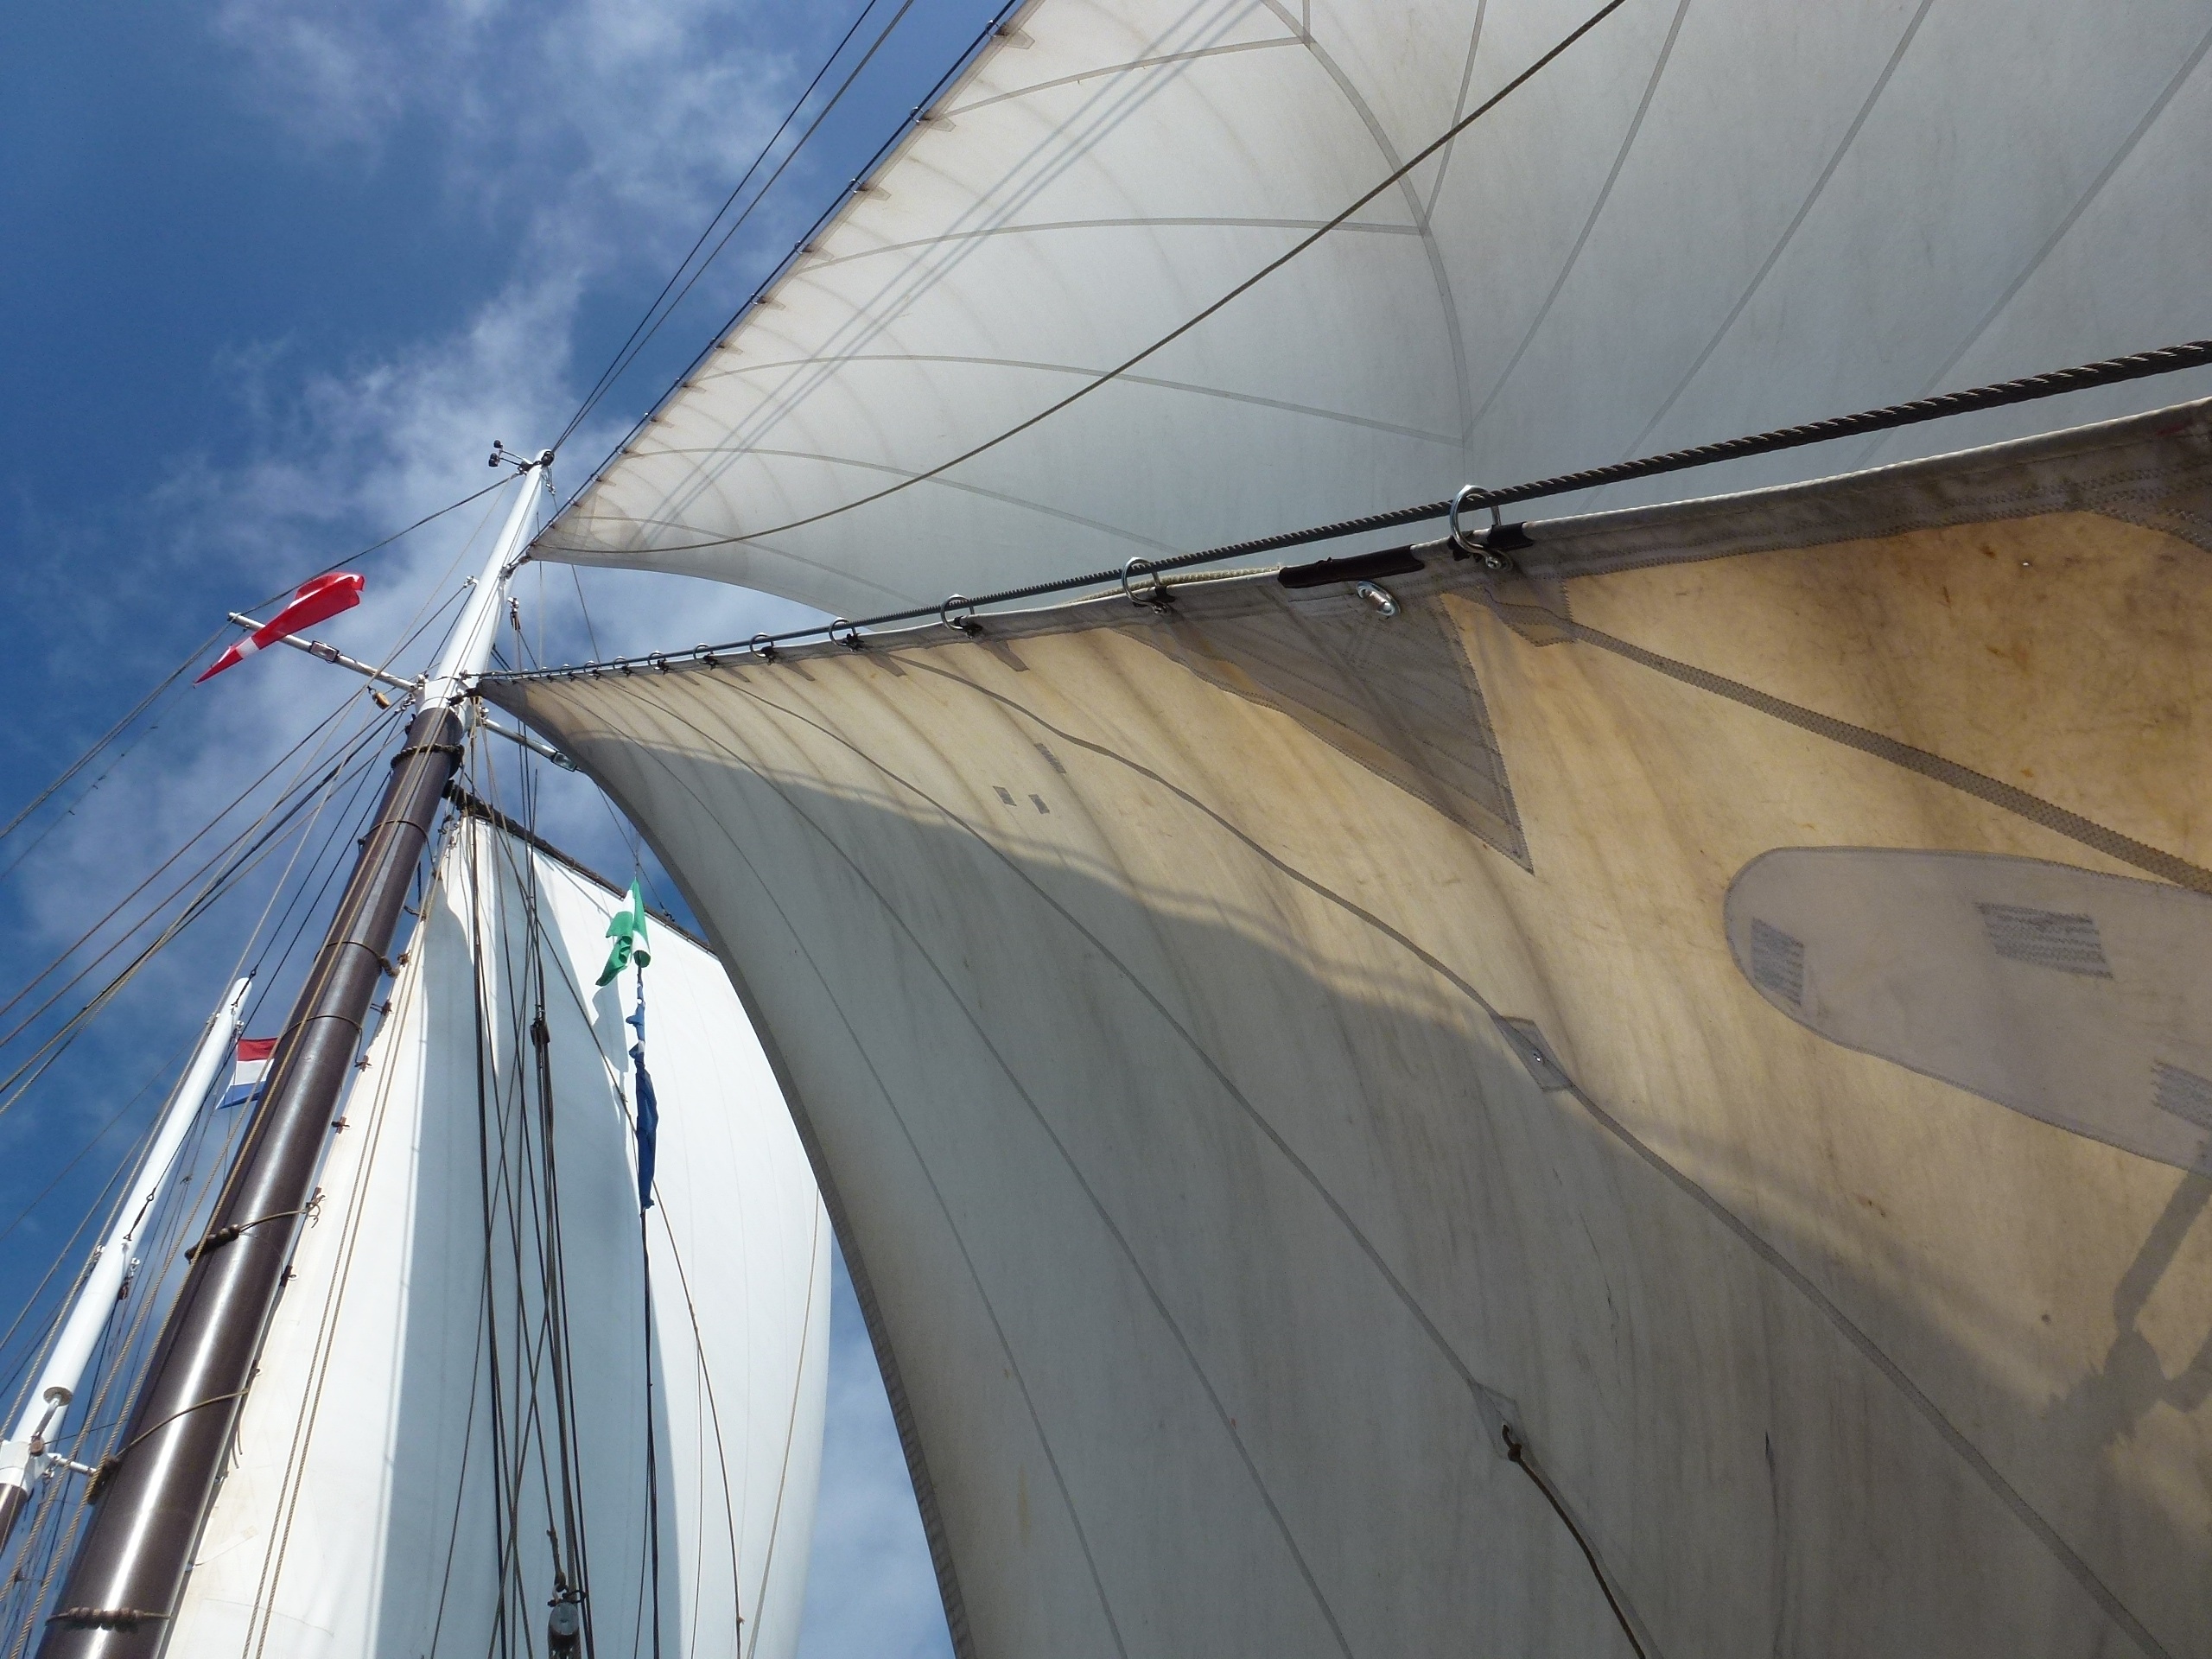
wing, boat, ship, vehicle, mast, sailing, sailboat, sail, watercraft, sailing ship